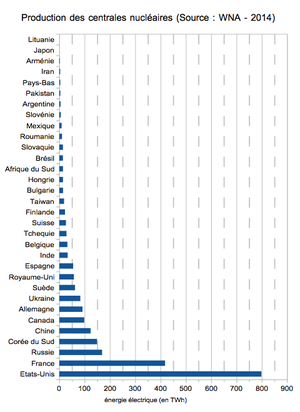
Production d'électricité nucléaire par pays (en TWh) Sources: Association nucléaire mondiale http://www.world-nuclear.org/info/Facts-and-Figures/Nuclear-generation-by-country/
La liste de réacteurs nucléaires regroupe les réacteurs nucléaires construits dans le monde, qu'ils soient en fonctionnement, à l'arrêt ou bien démantelés. Ils sont classés par continent, par pays et par fonction : soit pour les applications militaires, soit pour la production d'électricité dans une centrale nucléaire, soit pour la recherche.
La liste ci-dessous présente la liste des pays du monde produisant de l'électricité d'origine nucléaire en 2014. Les données proviennent du Système d'Information sur la Puissance des Réacteurs de l'Agence internationale de l'énergie atomique. Les pays non présents dans ce classement ont un pourcentage d'énergie nucléaire de 0 %.